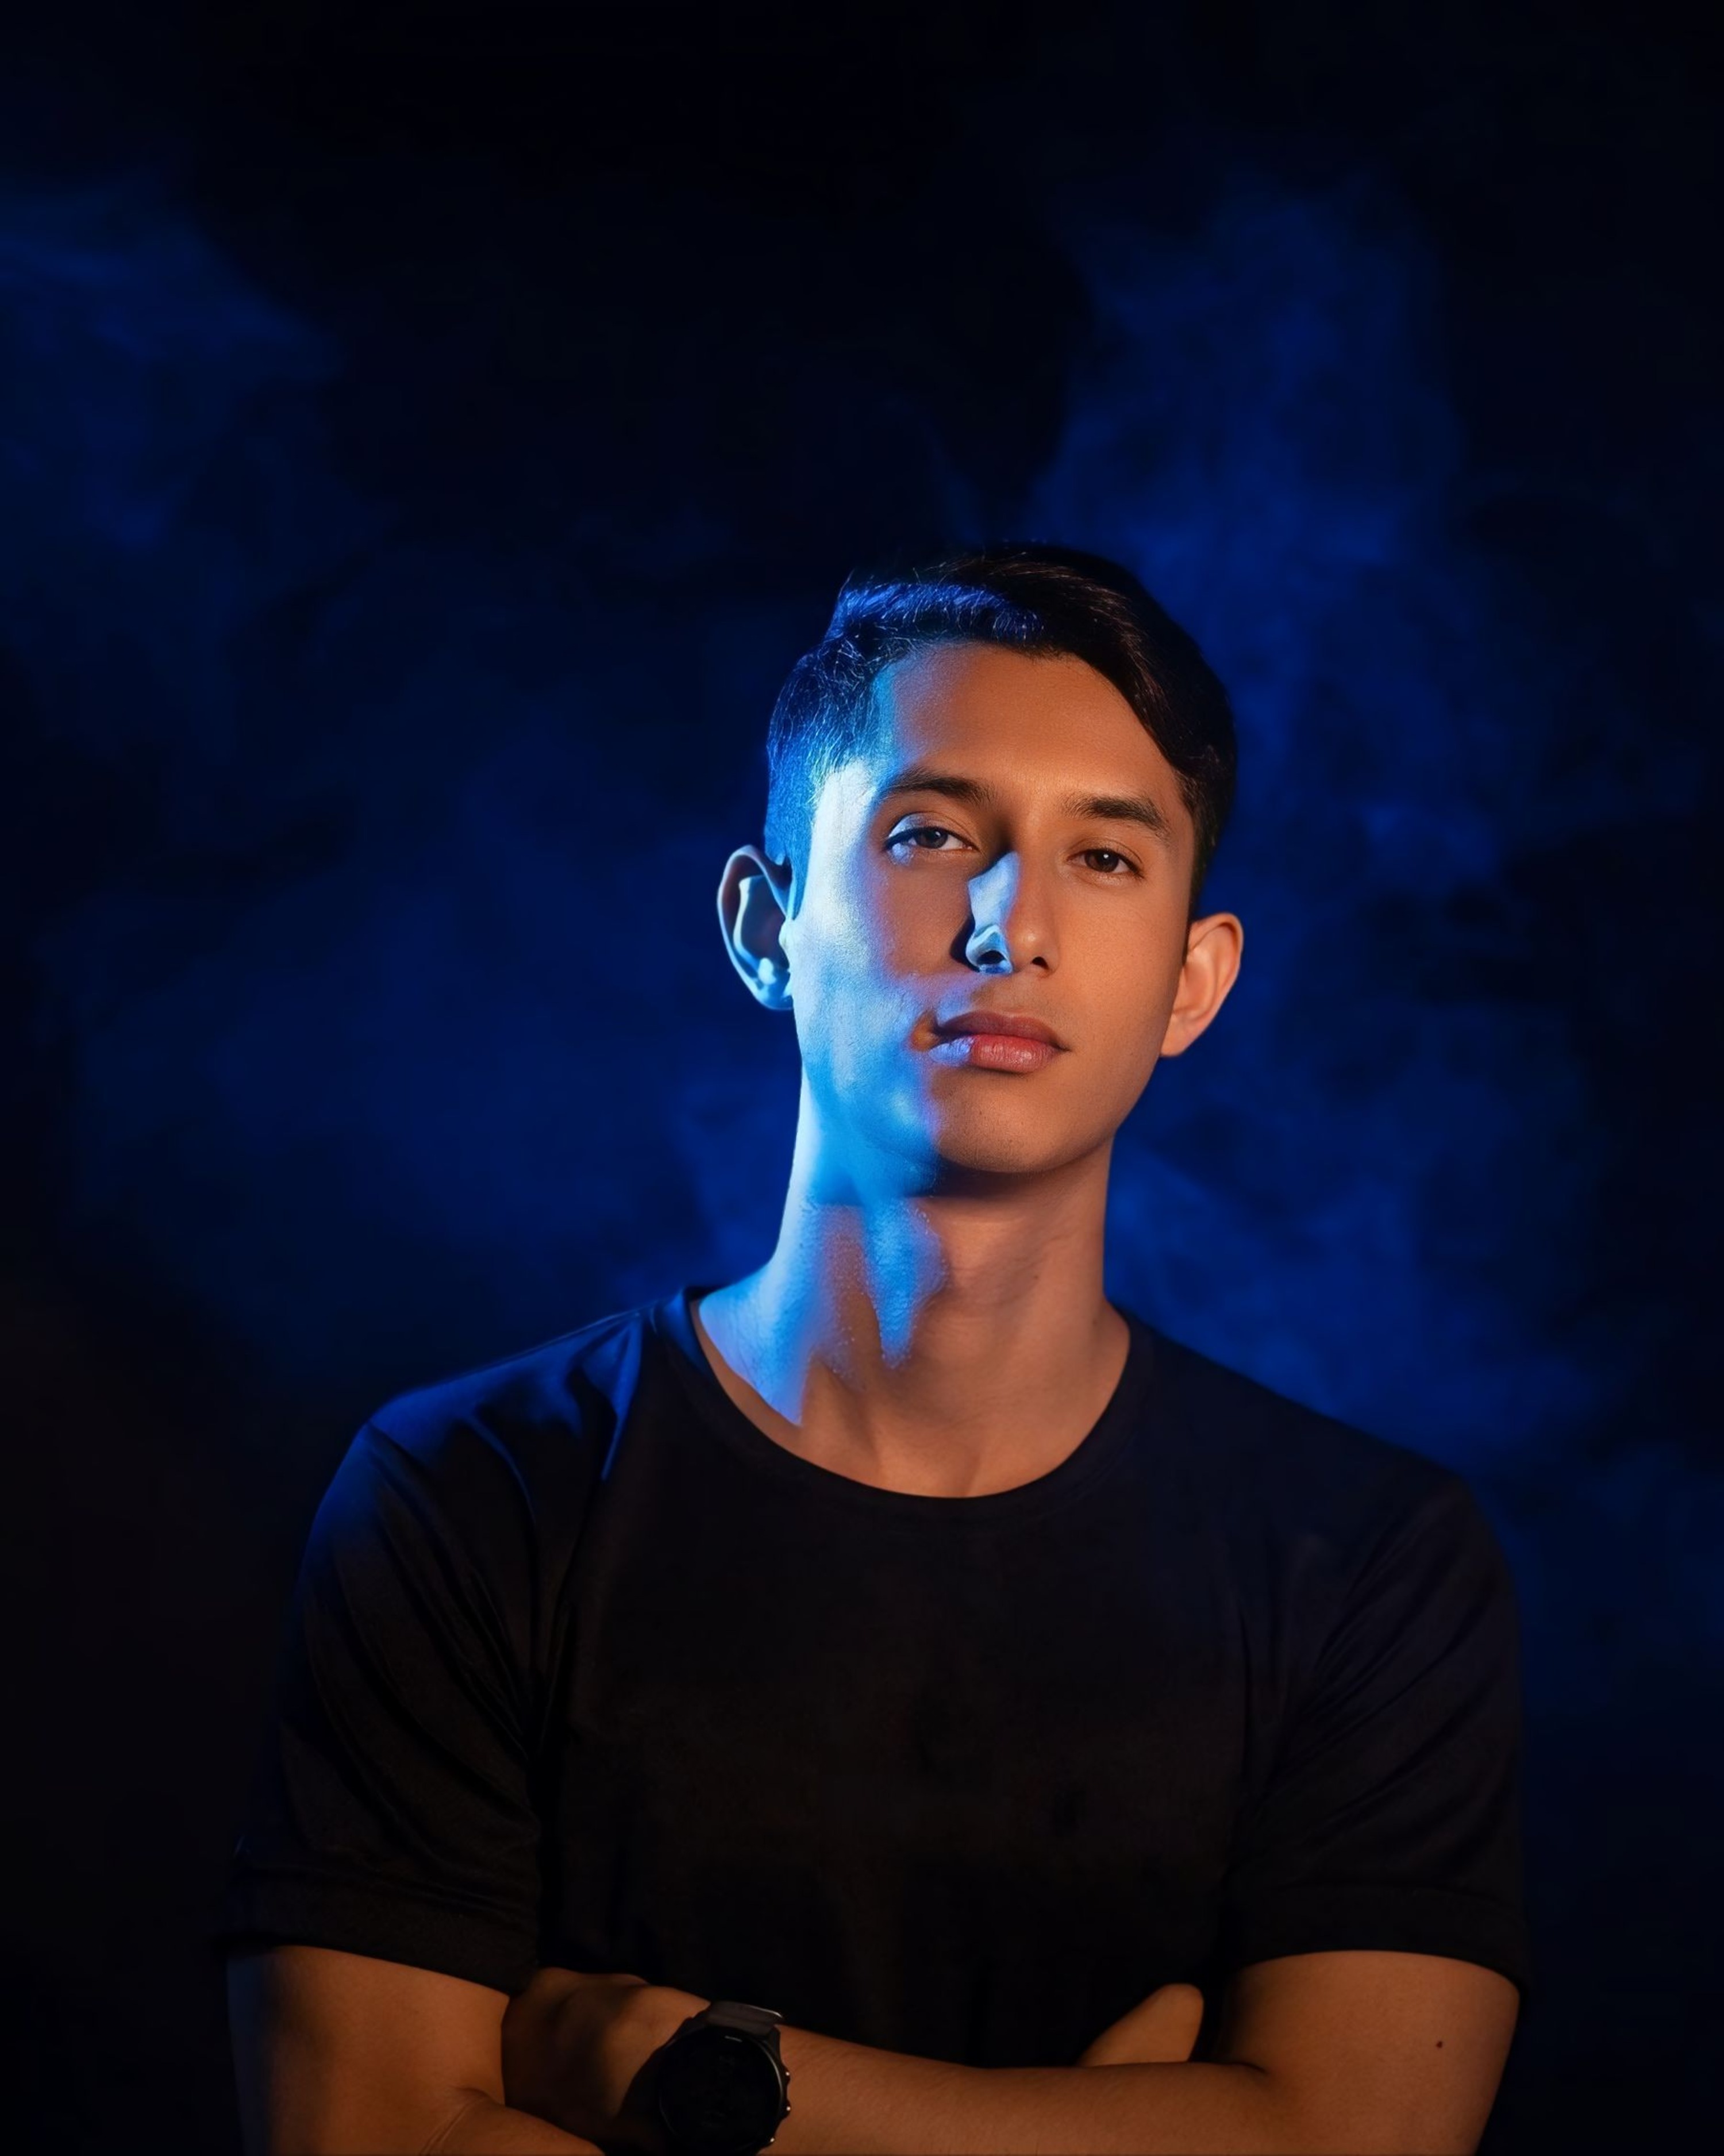
man, posing, smile, chin, arm, watch, blue, flash photography, neck, gesture, eyewear, entertainment, performing arts, t shirt, electric blue, event, elbow, chest, music artist, facial hair, wrist, fun, darkness, performance art, performance, singer, portrait photography, sitting, jewellery, abdomen, stage, audio equipment, night, photo shoot